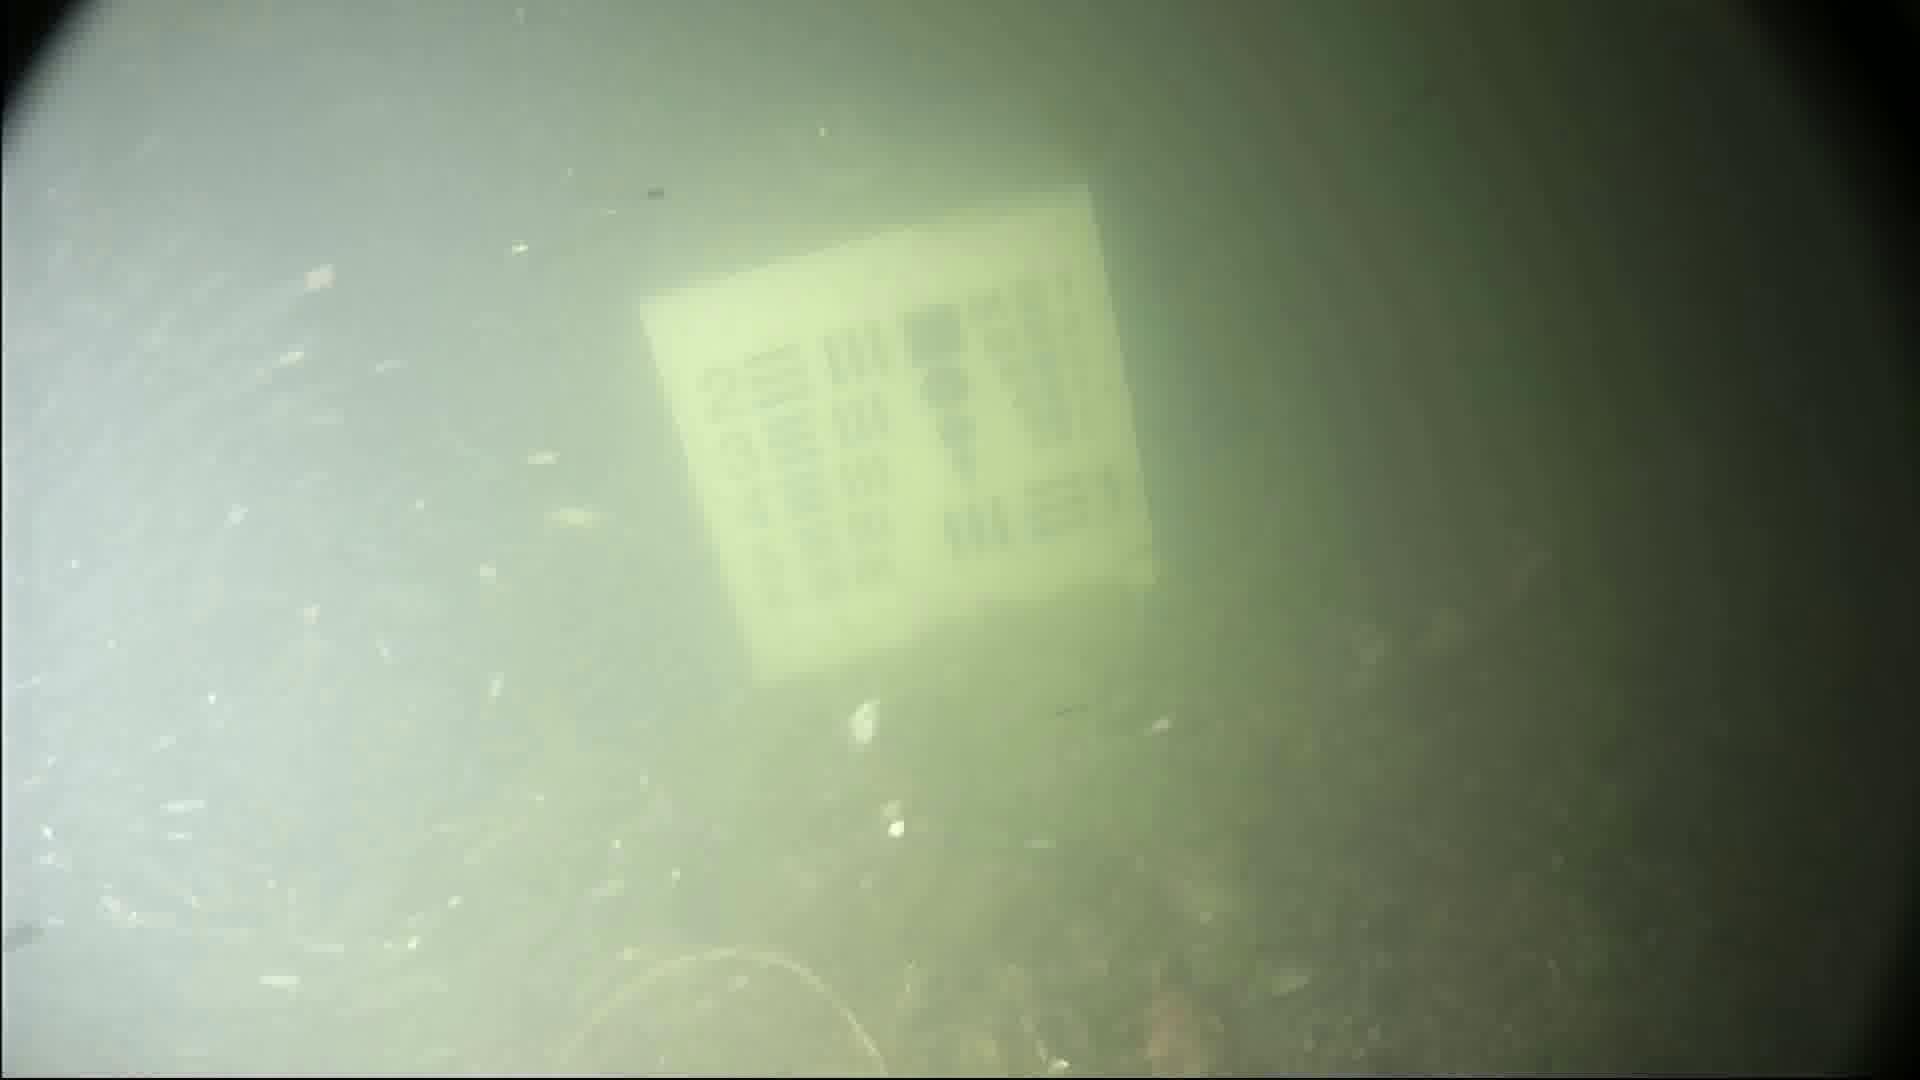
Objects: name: crab